Somali Region

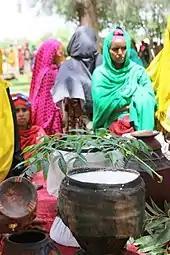
As part of the Camel Milk Value-Chain Development project ceremony, women from Fafan village in the Somali Regional State offer fresh camel milk and other local delicacies in traditional containers.

The CSA of Ethiopia estimated in 2005 that farmers in the Somali Region had a total of 2,459,720 cattle (representing 15.19%% of Ethiopia's total cattle), 2,463,000 sheep (27.66%), 3,650,970 goats (60.02%), 1,991,550 donkeys (42.66%), 5,3165,260 camels (96.2%), 154,670 poultry of all species (0.5%), and 5,330 beehives (0.12%). For nomadic inhabitants, the CSA provided two sets of estimates, one based on aerial surveys and the other on more conventional methodology: